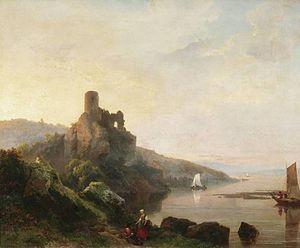
Pierre-Louis Kühnen est un peintre allemand.